The Cat Creeps (1930 film)

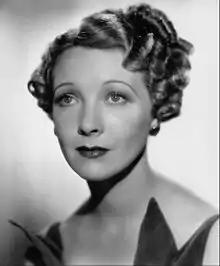
Helen Twelvetrees received praise for her role in the film by "Exhibitor's Forum" and "The Bioscope".

From contemporary reviews, a review in "Film Daily" declared the film as "excellent" with "an all-around fine cast [...] Rupert Julian's direction is intelligent and effective." "Exhibitor's Forum" found that the film was a "mystery thriller expertly produced with an excellent cast" specifically noting Twelvetrees and Raymond Hackett. "Picture Play Magazine" also liked the film, calling it "well done."